SIAI-Marchetti SF.260

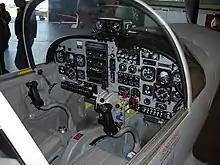
Cockpit of a SF.260

The SIAI-Marchetti SF.260 is a low-mounted cantilever wing monoplane, complete with a retractable tricycle undercarriage. It has been often praised for its sleek lines and sporty aesthetic appearance, while maintaining function as well, possessing jet-like handling as a result. The construction is typically known for having a high level of workmanship, while exterior is extensively flush-riveted to reduce aerodynamic drag, except for a few locations such as the flaps and some fairings. The SF.260 has a compact, dense structure which possesses ballistics similar to a jet aircraft, and is approved to perform aerobatic manoeuvres. In comparison to most single-engine aircraft, it possesses superior power loading and above average wing loading.